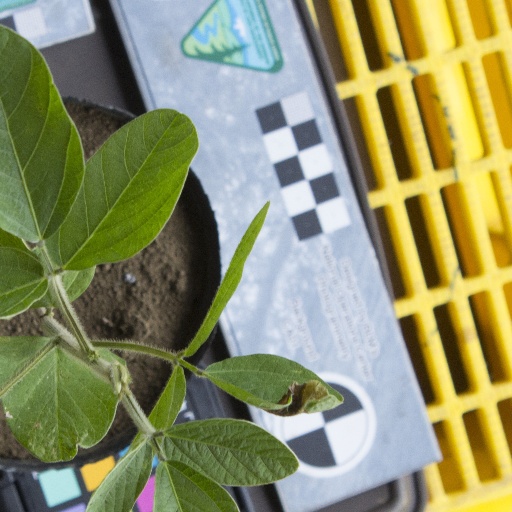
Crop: soybean